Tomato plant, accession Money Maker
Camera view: horizontal (90 deg, fisheye); turntable rotation: 90 degrees
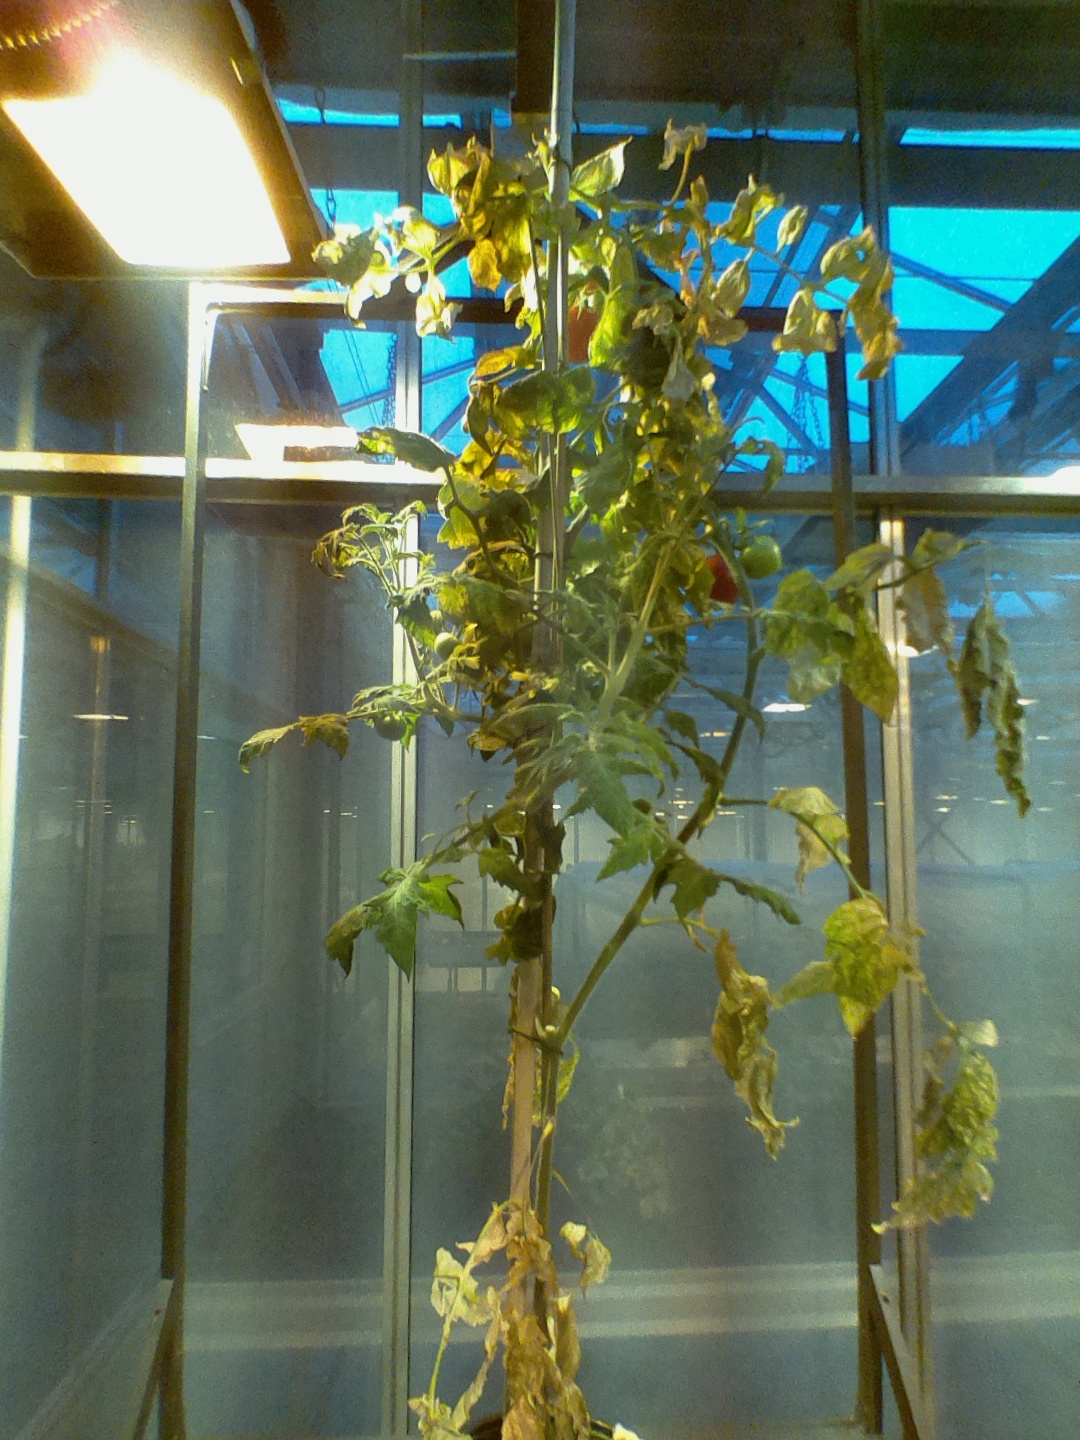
BBCH growth stage 87: 70%-80% of fruits show typical fully ripe color